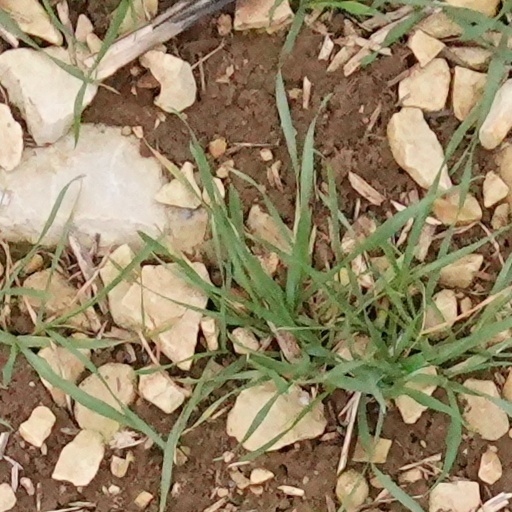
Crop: wheat